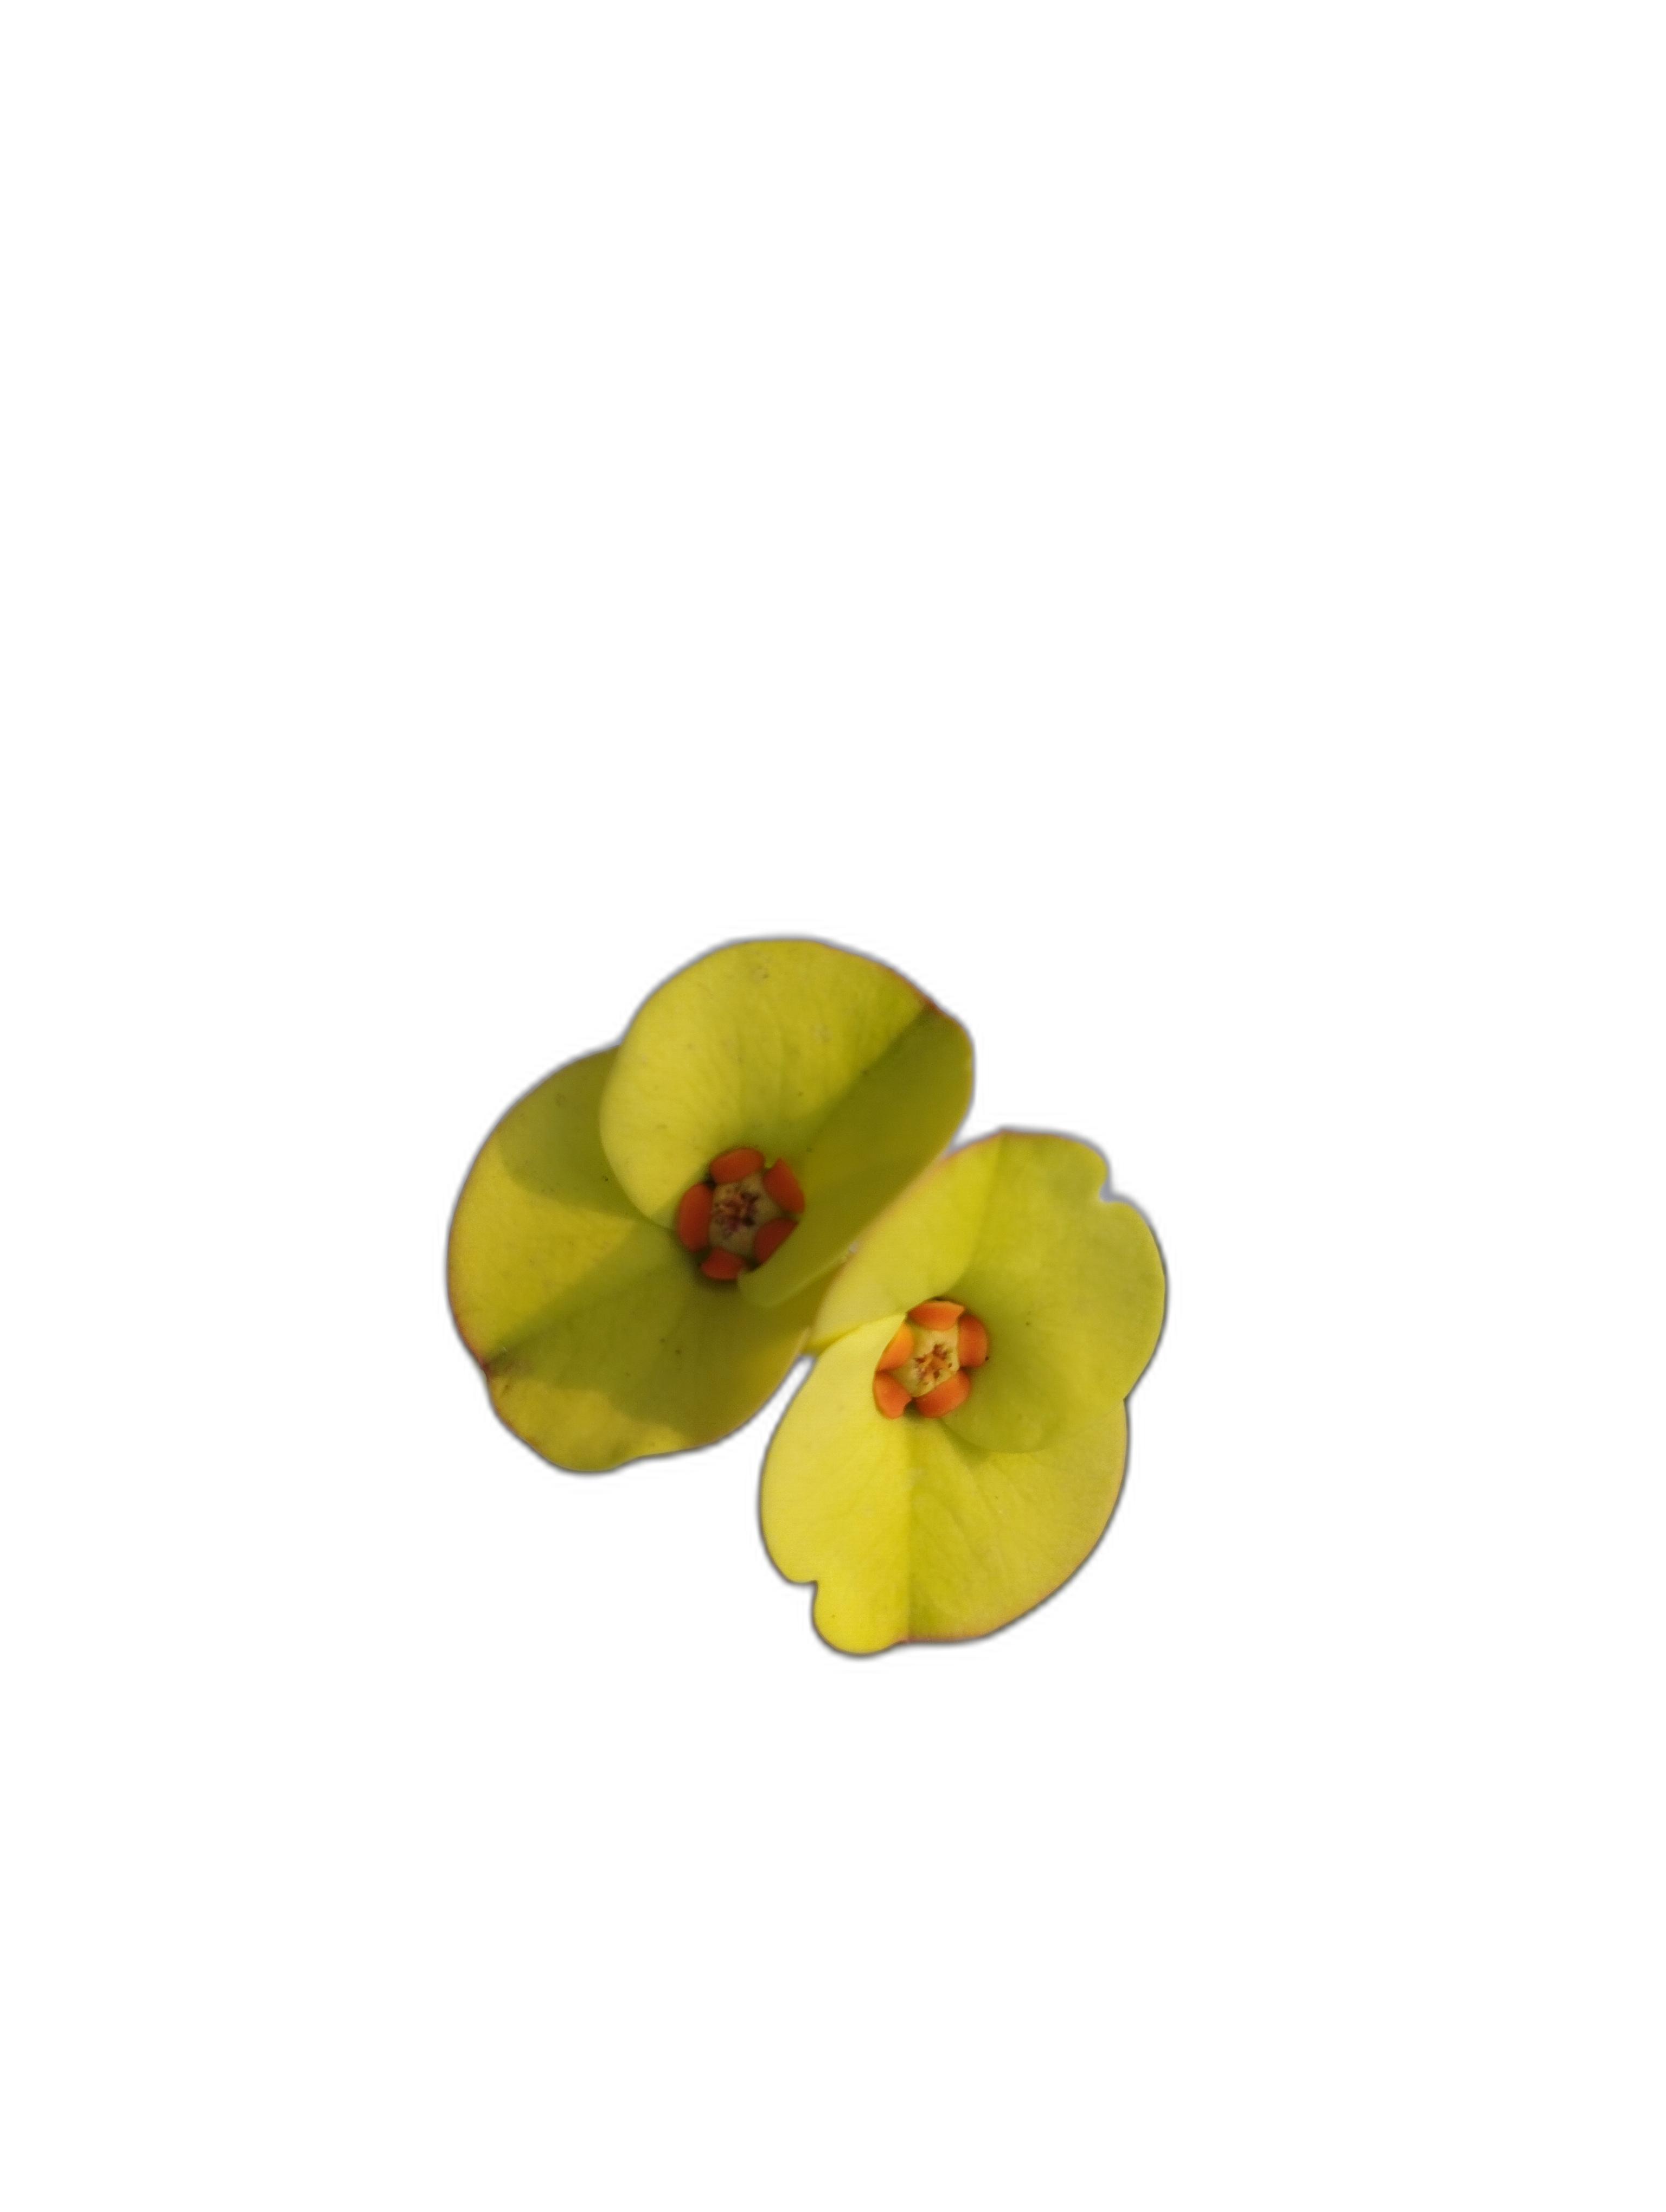
Label: Crown of thorns